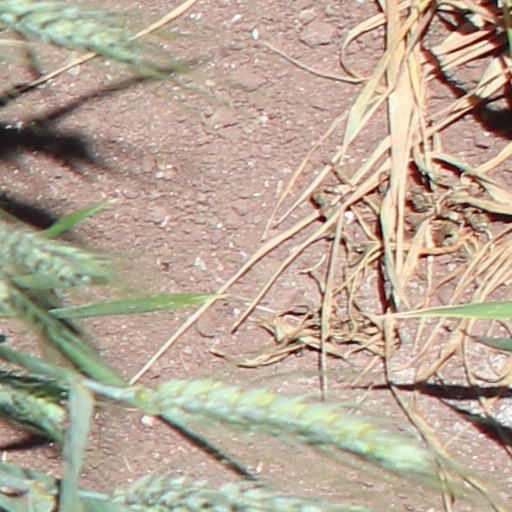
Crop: wheat